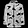
Label: Coat